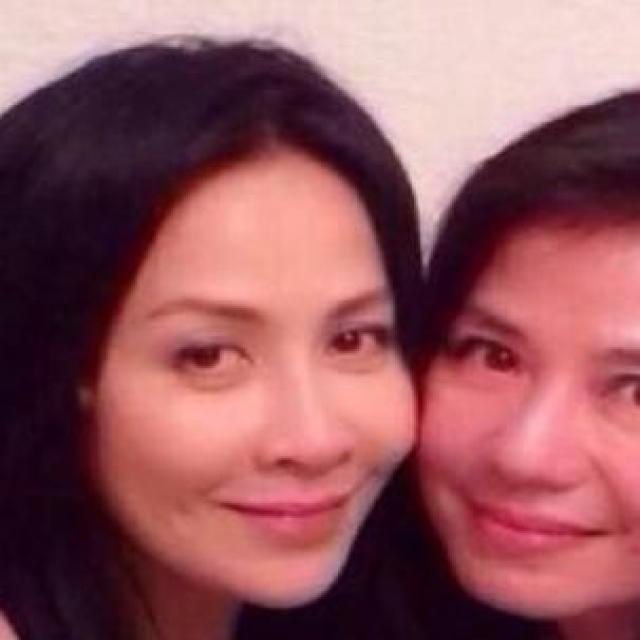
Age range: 21-44